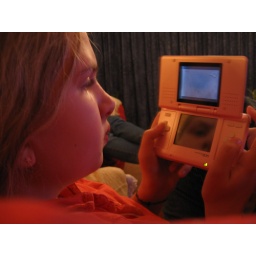
Debbie totally absorbed by her computer game (bottom screen is off because she is playing an old GBA game on her DS)